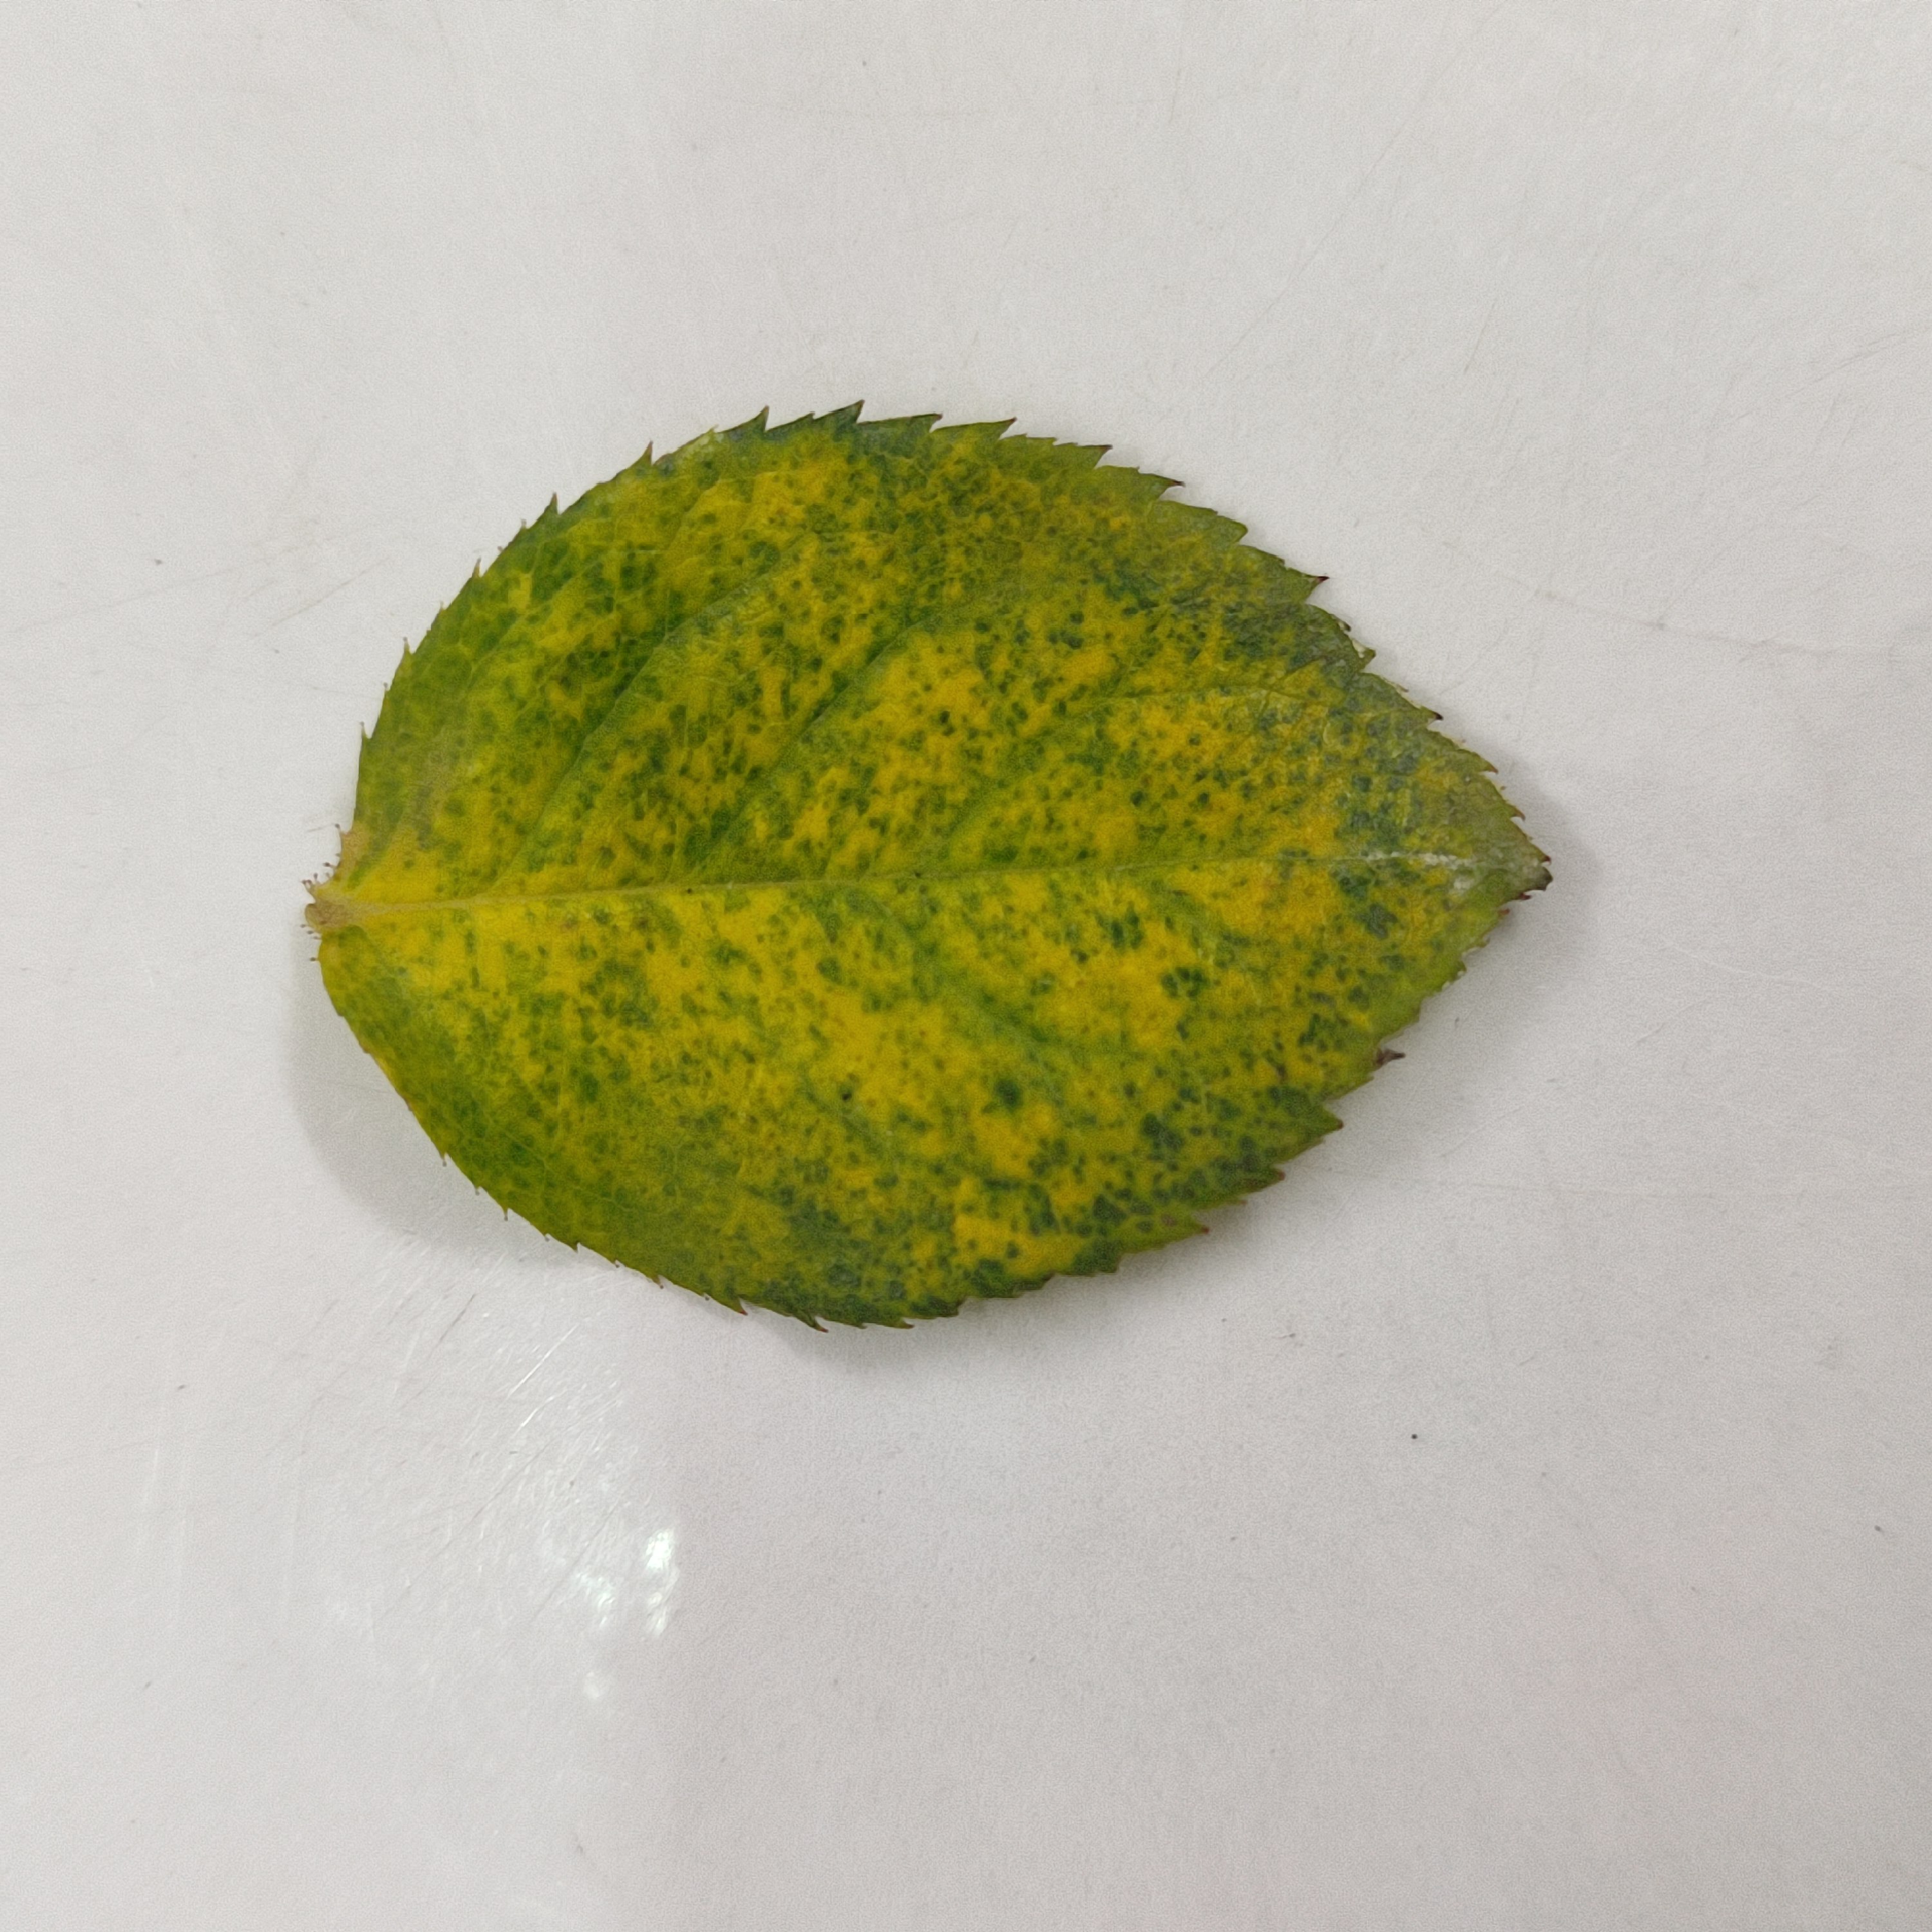
Label: Yellow Mosaic Virus